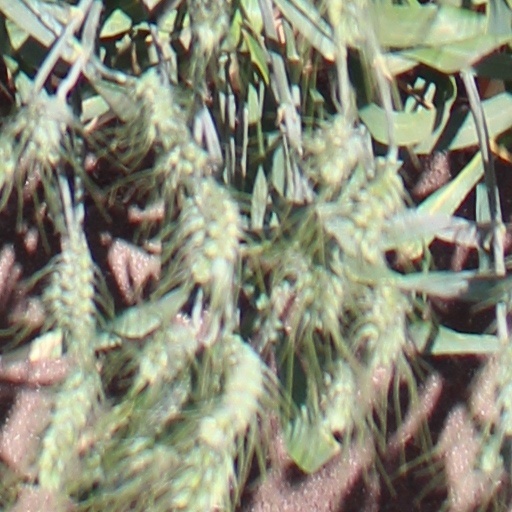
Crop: wheat